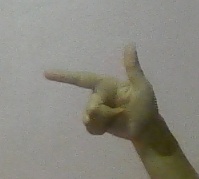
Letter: yaa